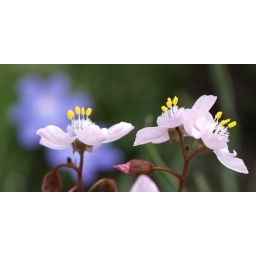
I liked the blue flowers in the background and the profile of the flower centres.